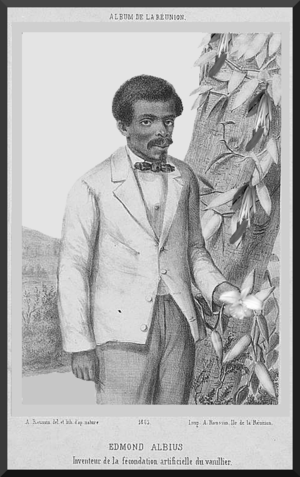
Edmond Albius inventeur de la fécondation artificielle du vanillier. Image composée d'après Antoine Louis Roussin et d'une fleur de vanille.
Edmond Albius est un Réunionnais né à Sainte-Suzanne en 1829 et mort dans la même commune le 9 août 1880.